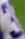
Number: 3